Ashley Young

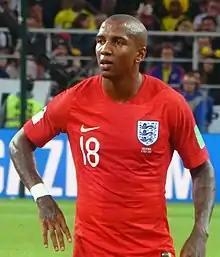
Young for England during the 2018 FIFA World Cup

On 12 October 2010, Young made his first start for England in a Euro 2012 qualifying match against Montenegro. He scored his first international goal in a friendly away to Denmark on 9 February 2011 in Copenhagen, which was the winning goal. Young also scored again against Switzerland on 4 June 2011, as he got the equaliser with a volley from the edge of the area, after coming off the bench for Frank Lampard at half-time. On 6 September 2011, Young scored the only goal for England in a Euro 2012 qualifying 1–0 win against Wales. On 7 October 2011, he scored England's first goal away against Montenegro, and set up Darren Bent for the second. England drew the match 2–2 to secure qualification for UEFA Euro 2012. On 29 February 2012, Young scored his fifth international goal in a 3–2 home loss to the Netherlands in a friendly match played at Wembley Stadium.